2023 Grand National

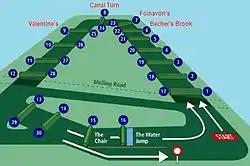
Overview of the 4½-mile "National Course" at Aintree with thirty fences.

As the Grand National is accorded the status of an event of national interest in the United Kingdom and is listed on the Ofcom Code on Sports and Other Listed and Designated Events, it must be shown on free-to-air terrestrial television in the UK. The race was broadcast live on TV by ITV for the sixth time, and the final year in its current three year deal with the British Horseracing Authority.